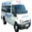
Label: bus